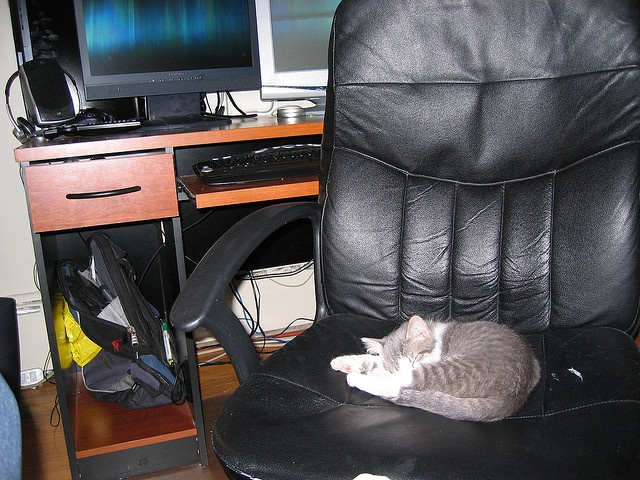
A gray and white cat is in a black chair.
The cat is sleeping in a leather computer desk chair.
a grey cat sleeping on a leather chair
a little cat sleeping in a big office chair
A cat taking a nap in a computer chair.